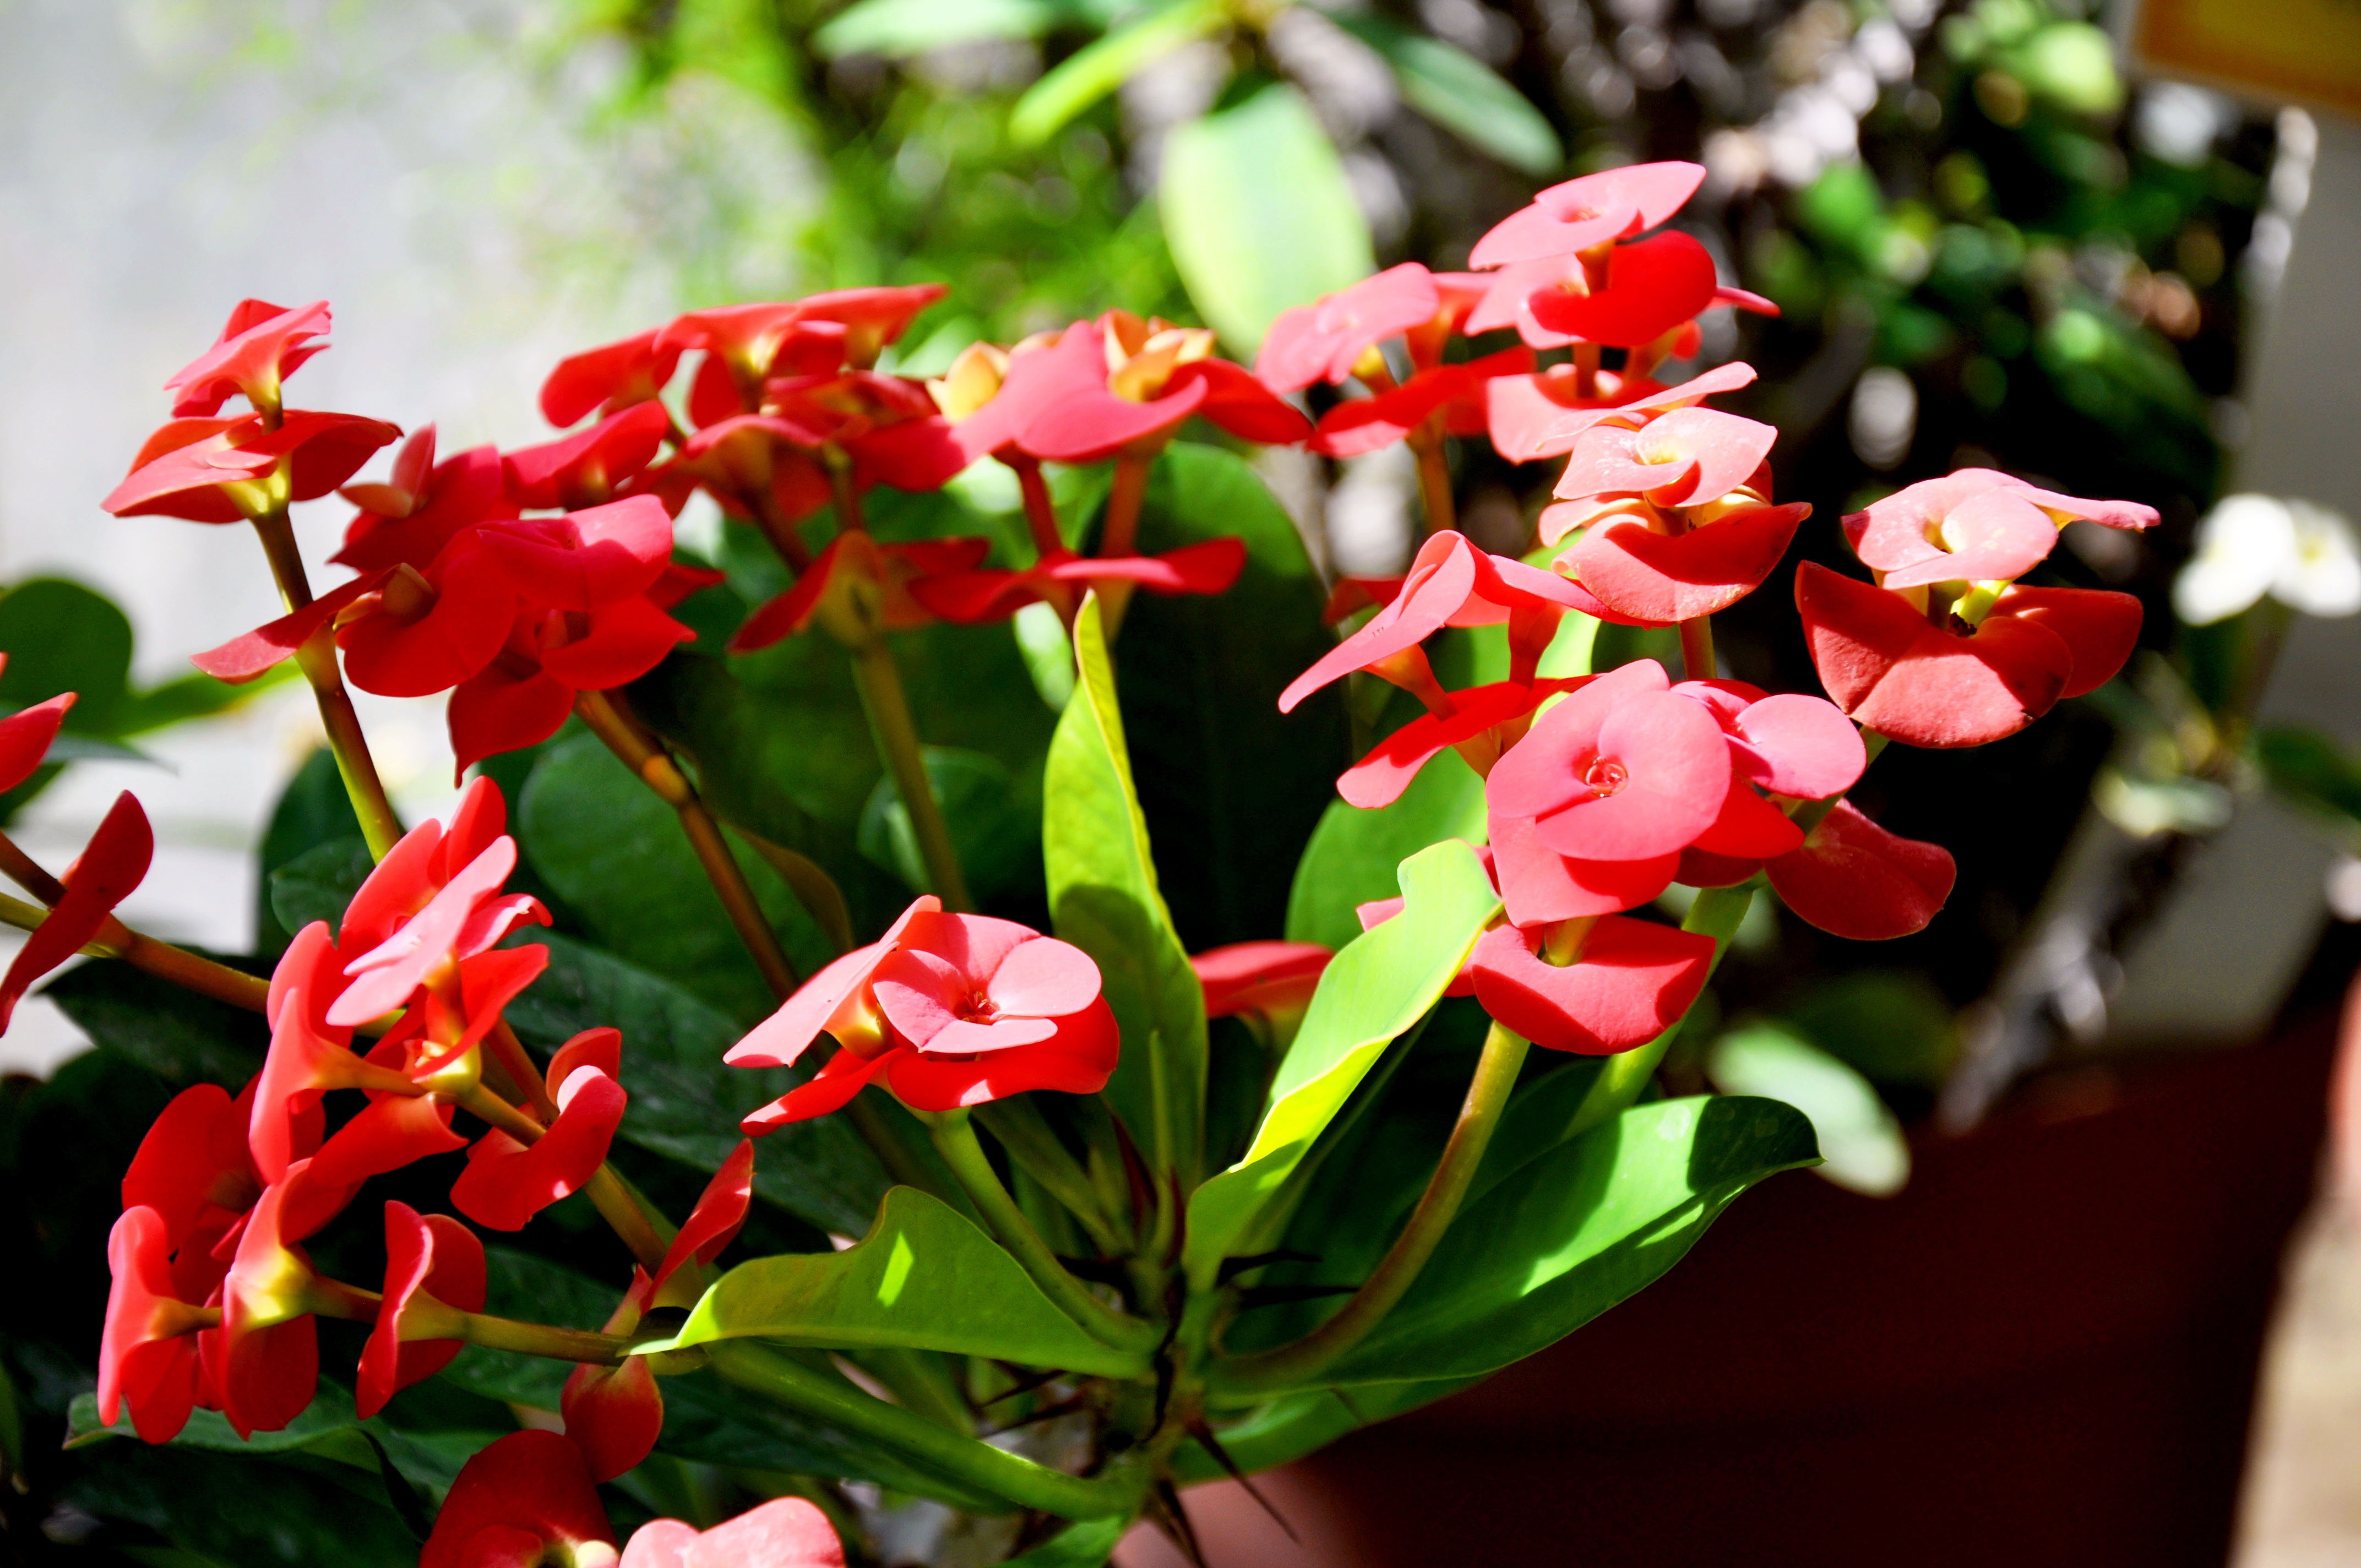
plant, leaf, flower, petal, red, botany, flora, shrub, floristry, spring flower, macro photography, flowering plant, spurge, land plant